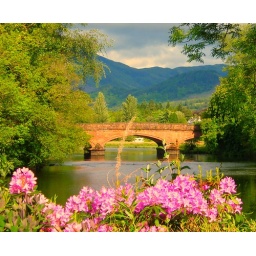
bridge over river teith in callander,scotland